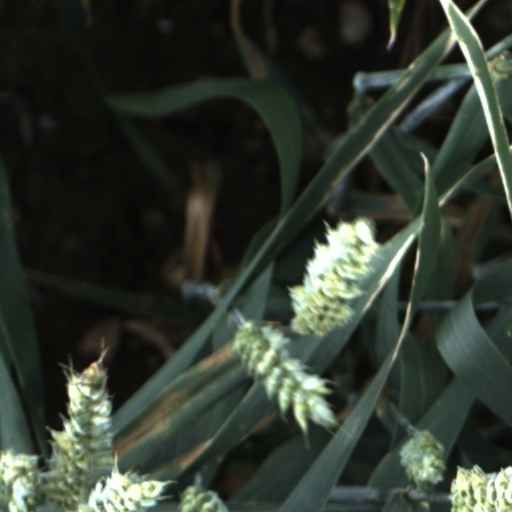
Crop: wheat